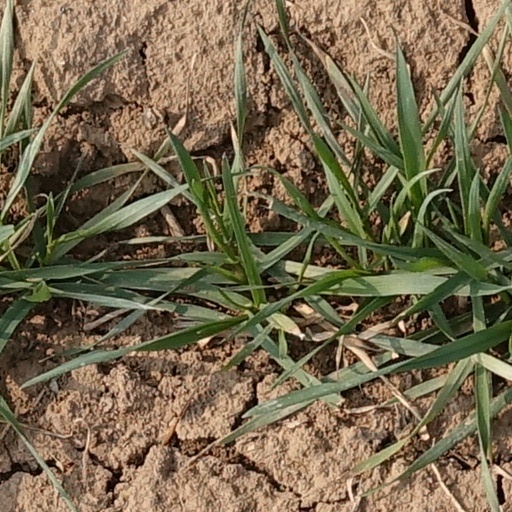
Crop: wheat